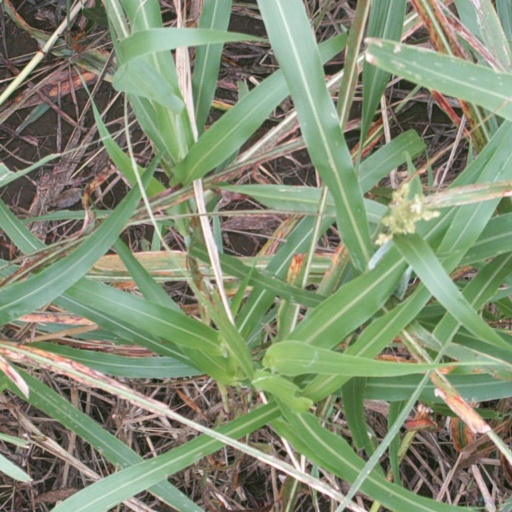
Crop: sorghum